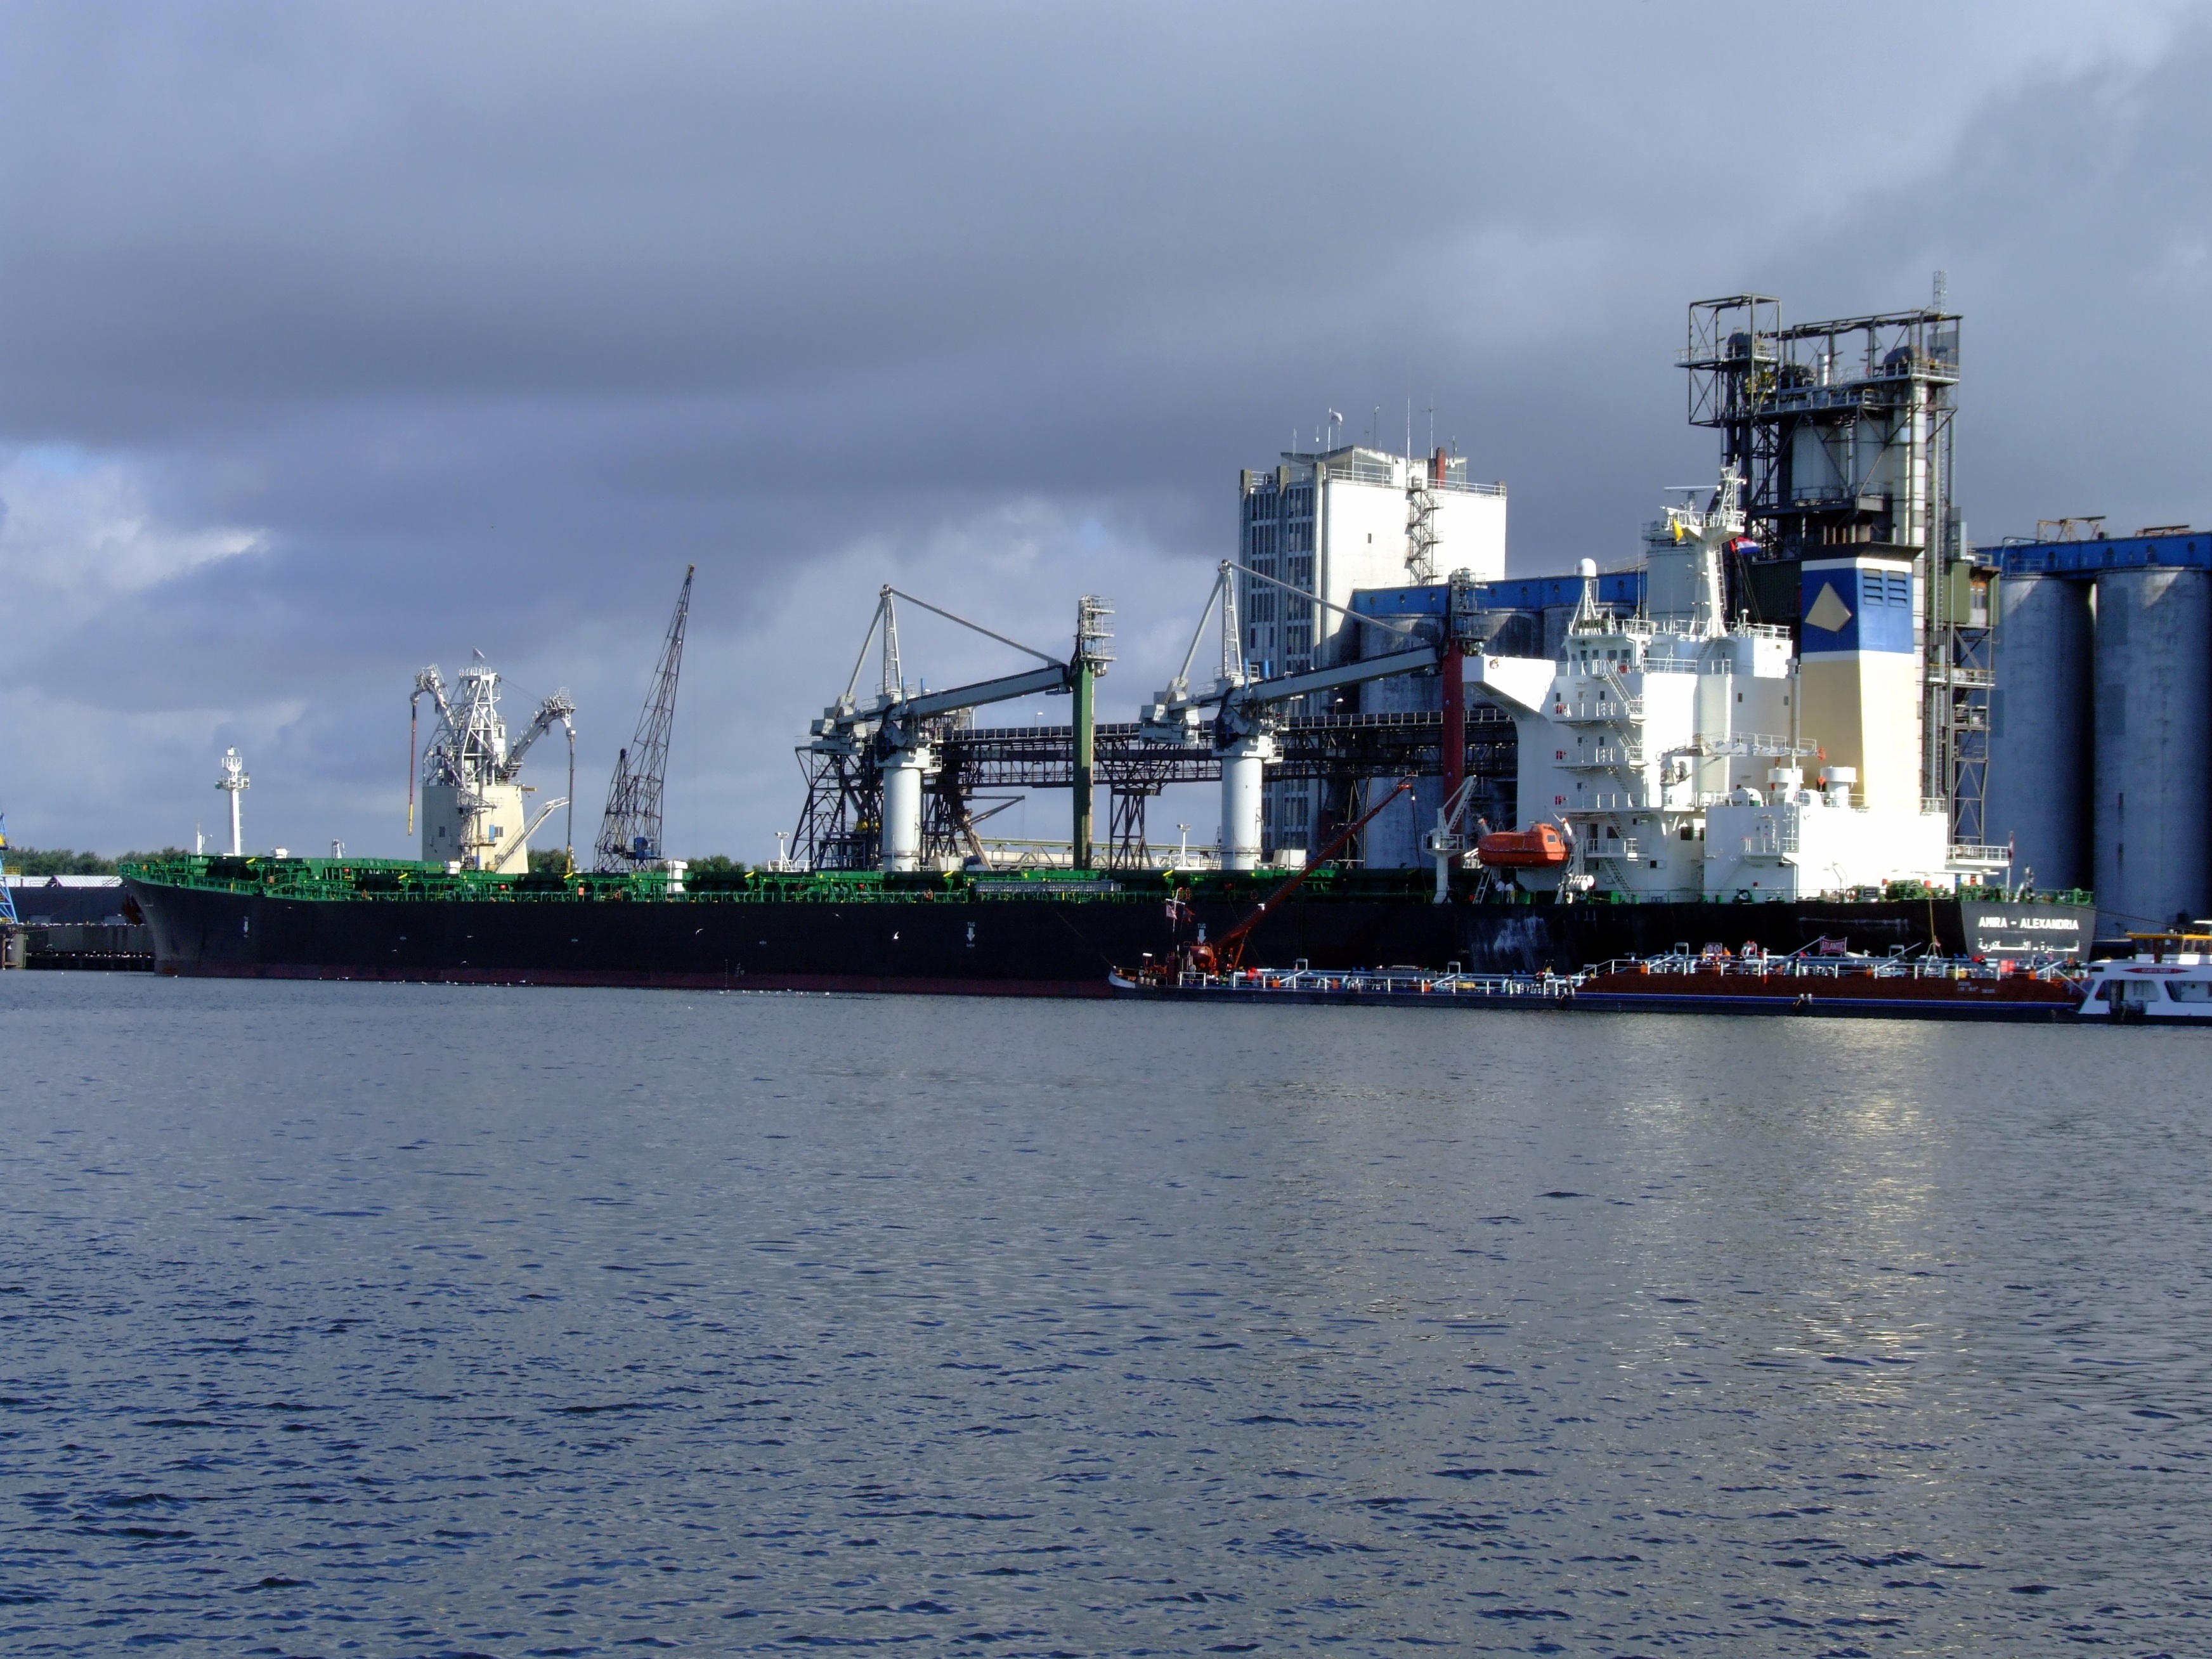
sea, ship, transport, vehicle, harbor, industry, port, freight, energy, storage, holland, amsterdam, netherlands, infrastructure, cargo, silos, watercraft, container ship, freight transport, tank ship, bulk carrier, jackup rig, offshore drilling, amira